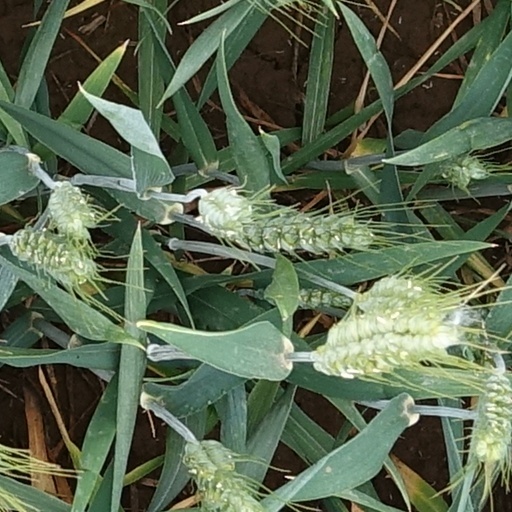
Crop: wheat